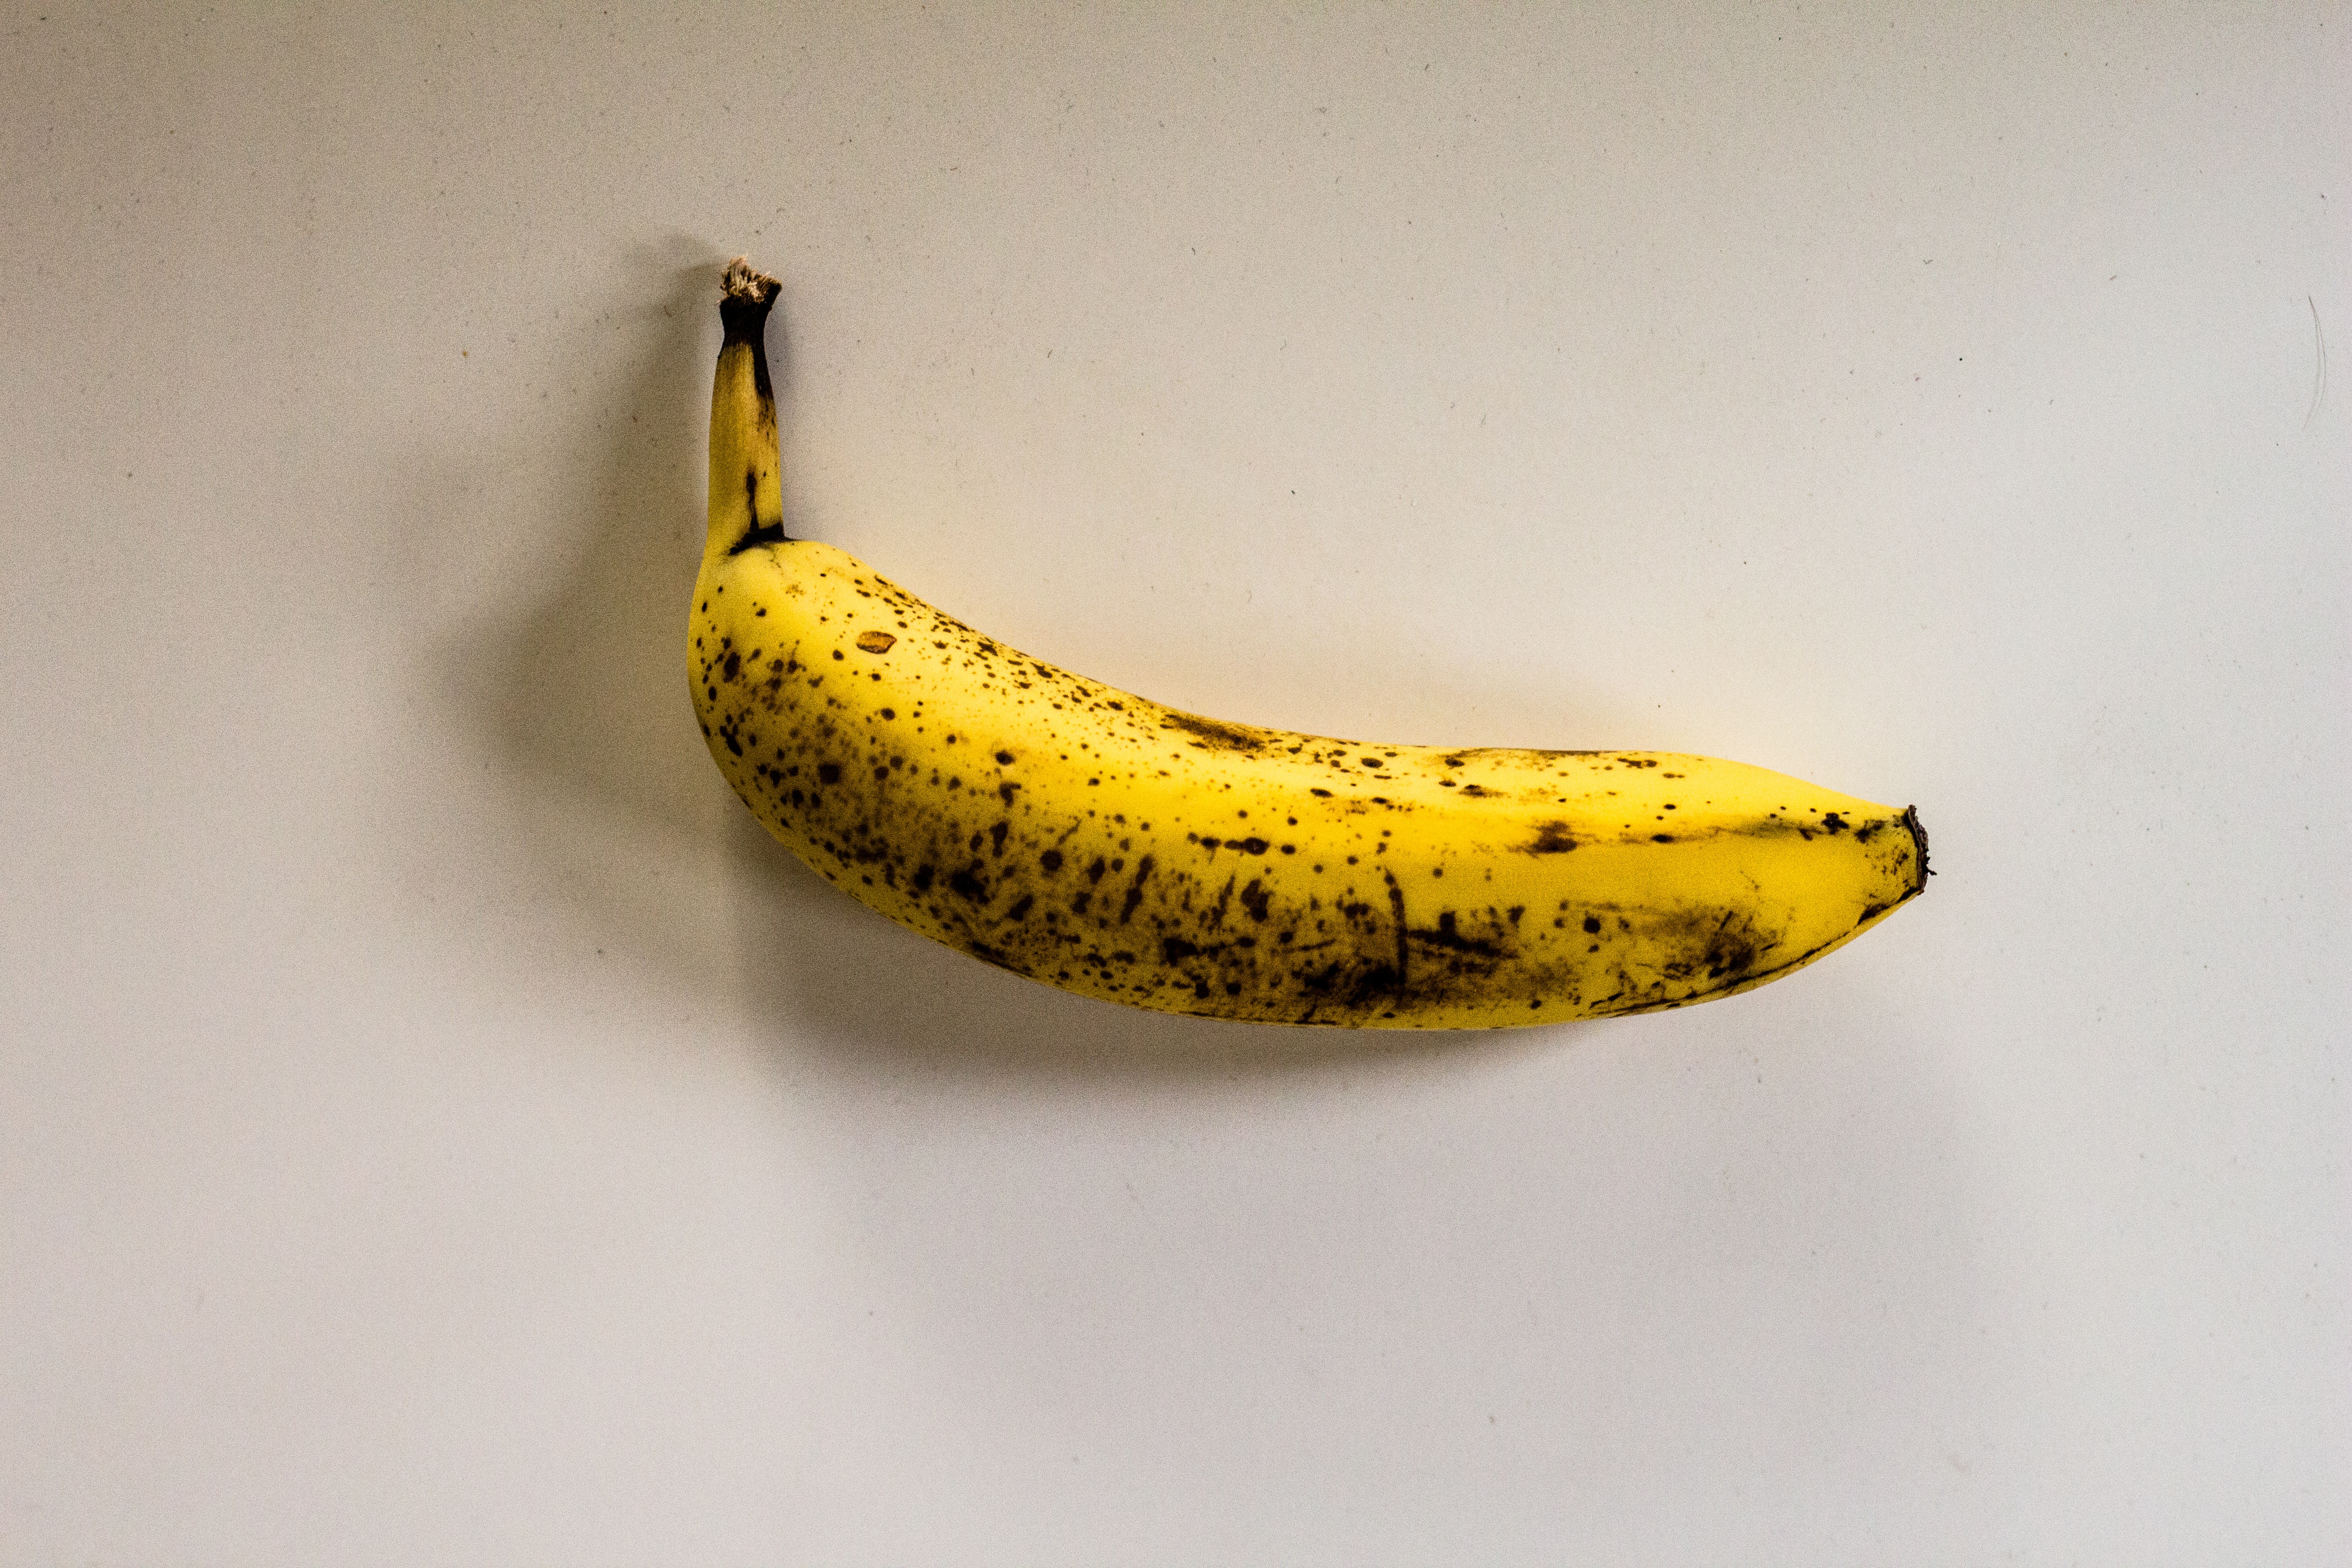
plant, fruit, food, produce, vegetable, yellow, banana, flowering plant, land plant, banana family